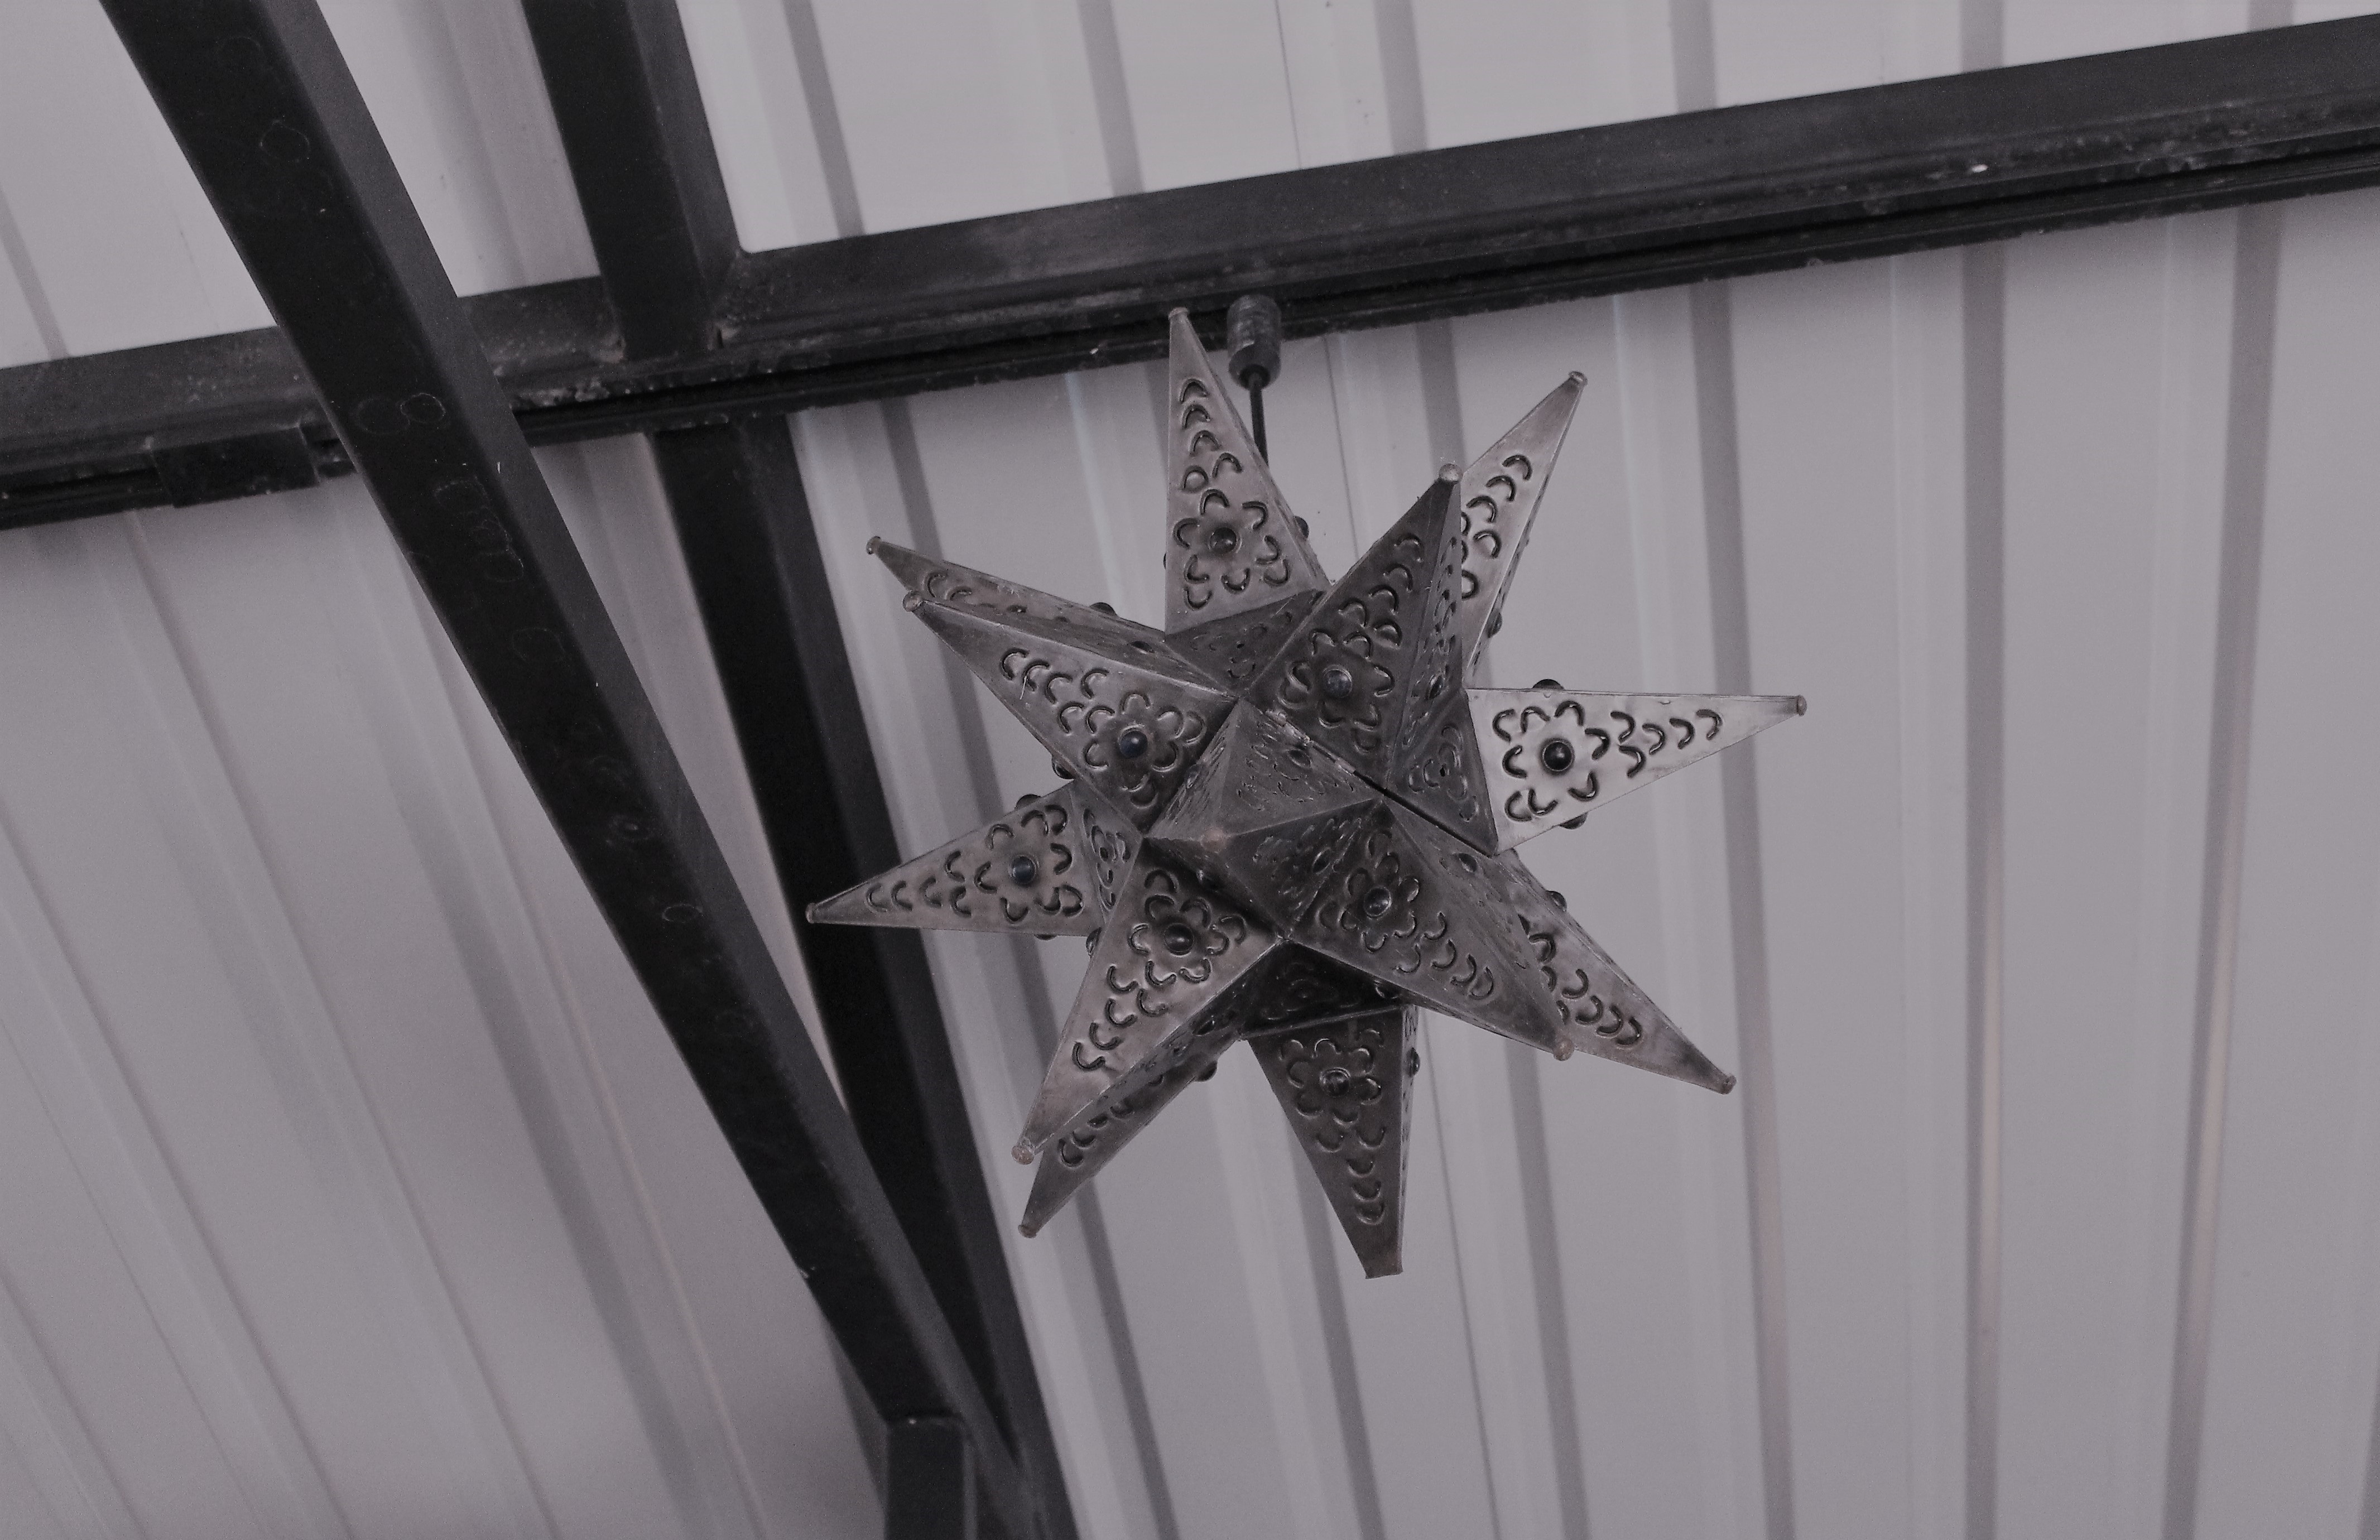
wing, white, line, metal, black, lighting, new mexico, sculpture, design, symmetry, metal art, silver star, black and white photography, punched tin, 3d art, truth or consequences, hanging art, tin art, star art, silver art